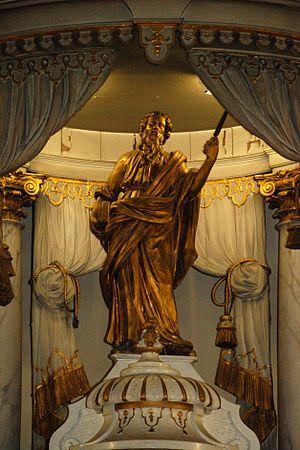
Belgique - Bousval - Église Saint-Barthélemy de Bousval
L'église Saint-Barthélemy est une église catholique située à Bousval, village dépendant de la ville belge de Genappe, en Brabant wallon.